Kyrsten Sinema

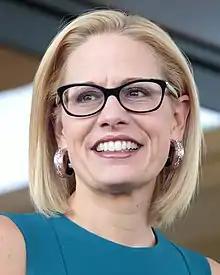
Sinema at a U.S. Senate campaign event in Phoenix, Arizona, in October 2018

In June 2011, Sinema said she was considering running for the U.S. House of Representatives in 2012. She lived in the same Phoenix neighborhood as incumbent Democratic congressman Ed Pastor, but was adamant that she would not challenge another Democrat in a primary. On January 3, 2012, Sinema announced her bid for Congress, in the 9th congressional district. The district had previously been the 5th, represented by freshman Republican David Schweikert; it contained 60 percent of the old 5th's territory. Schweikert had been drawn into the 6th district—the old 3rd district—and sought reelection there.